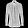
Label: Shirt